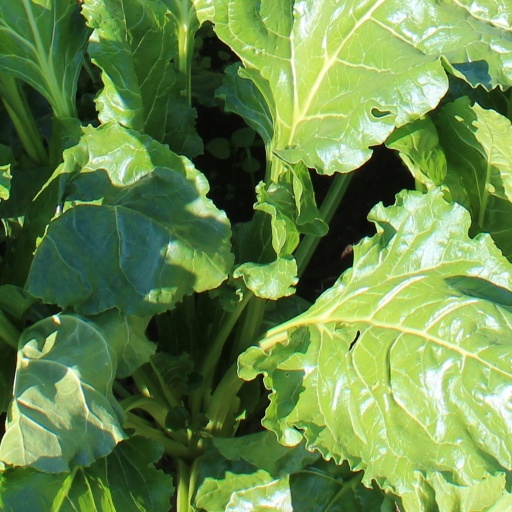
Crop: sugar beet